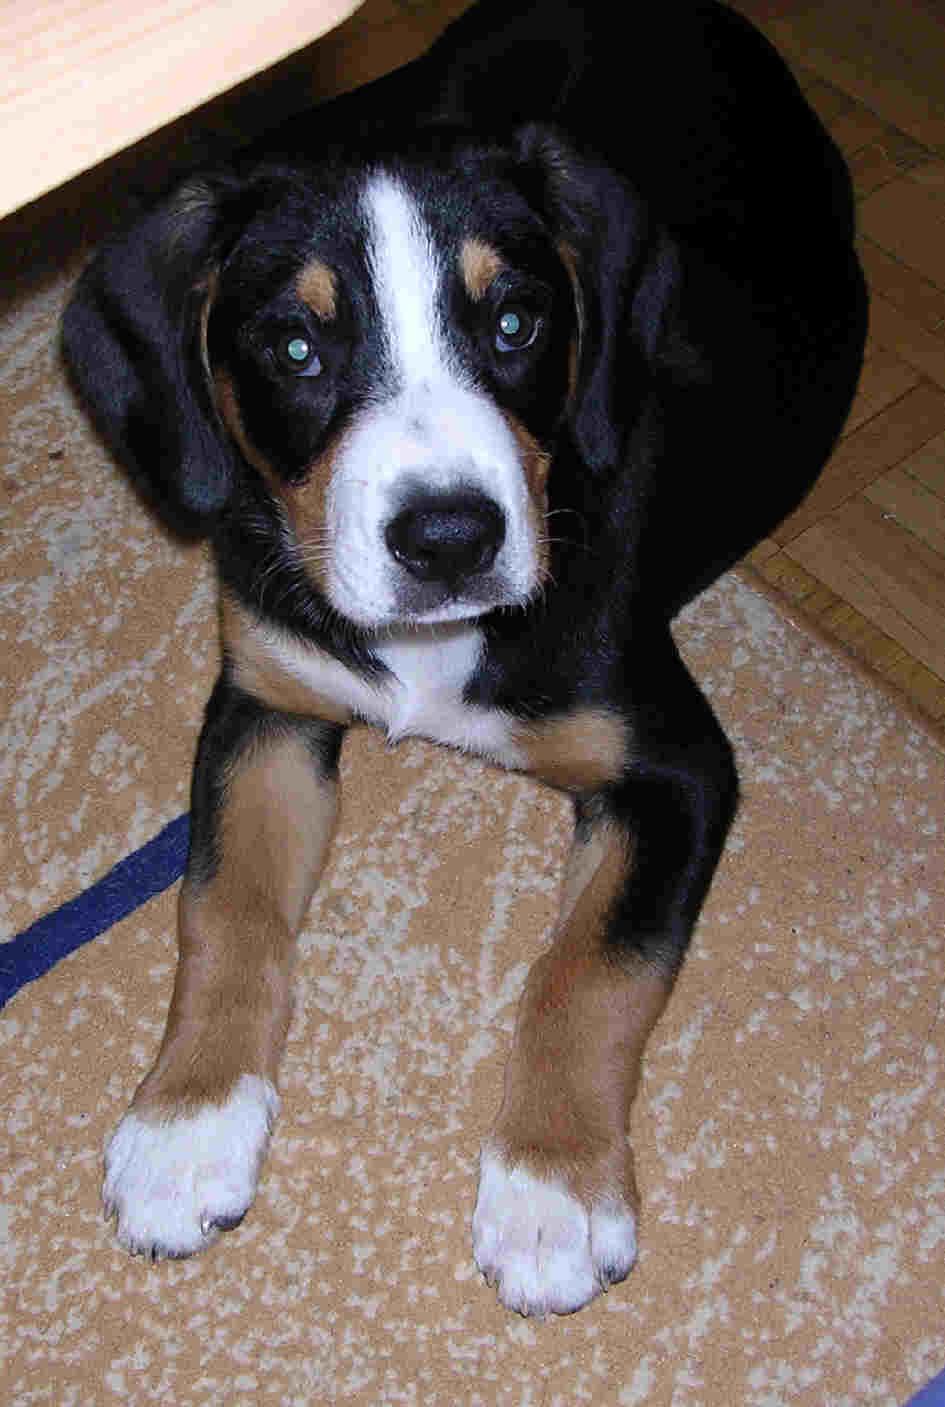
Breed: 221-n000055-EntleBucher